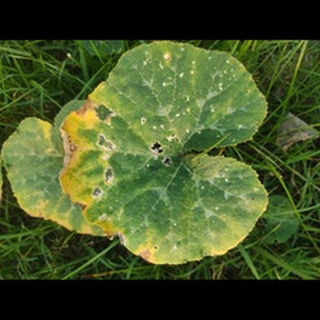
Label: pumpkin_powdery_mildew